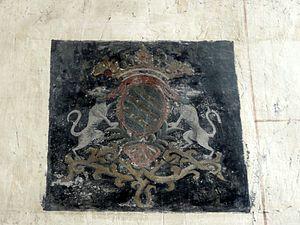
L'église Saint-Pierre-et-Saint-Paul est une église catholique paroissiale située à Acy-en-Multien, dans l'Oise. Elle appartient, pour l'essentiel, à la période de transition du roman vers le gothique, et date du milieu du XIIᵉ siècle. Derrière des abords décevants, se cache un édifice tout à fait remarquable et d'une rare cohérence stylistique, qui n'exclut que le croisillon nord et les deux chapelles rectangulaires qui flanquent la seconde travée du chœur. La base du clocher est la partie la plus ancienne de l'église, et possède l'une des voûtes d'ogives les plus anciennes du département, et d'intéressants chapiteaux archaïques, mais l'emploi de l'arc brisé ne permet guère de la faire remonter avant 1125. Le chœur date des années 1140, et ses chapiteaux annoncent déjà le style gothique primitif, tout comme ses voûtes d'ogives, dont le bombement est caractéristique des voûtes romanes. Avec la nef de plan basilical des années 1150, qui est autrement plus élevée, l'église Saint-Pierre-et-Saint-Paul offre un bel ensemble de voûtes d'ogives anciennes.